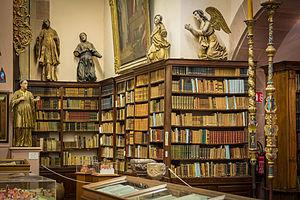
Sélestat est une commune française, dans le département du Bas-Rhin, en Alsace.